Ford small block engine

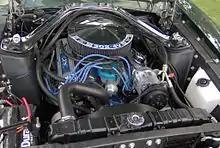
A 302 V8 with a 4-barrel carburetor (designated "4V") in a 1968 Mercury Cougar

In 1968, the small-block's stroke was increased from to , giving a total displacement of . The connecting rods were shortened to permit the use of the same pistons as the 289. The new 302 replaced the 289 early in the 1968 model year.